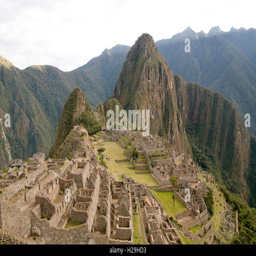
an aerial view of ruins